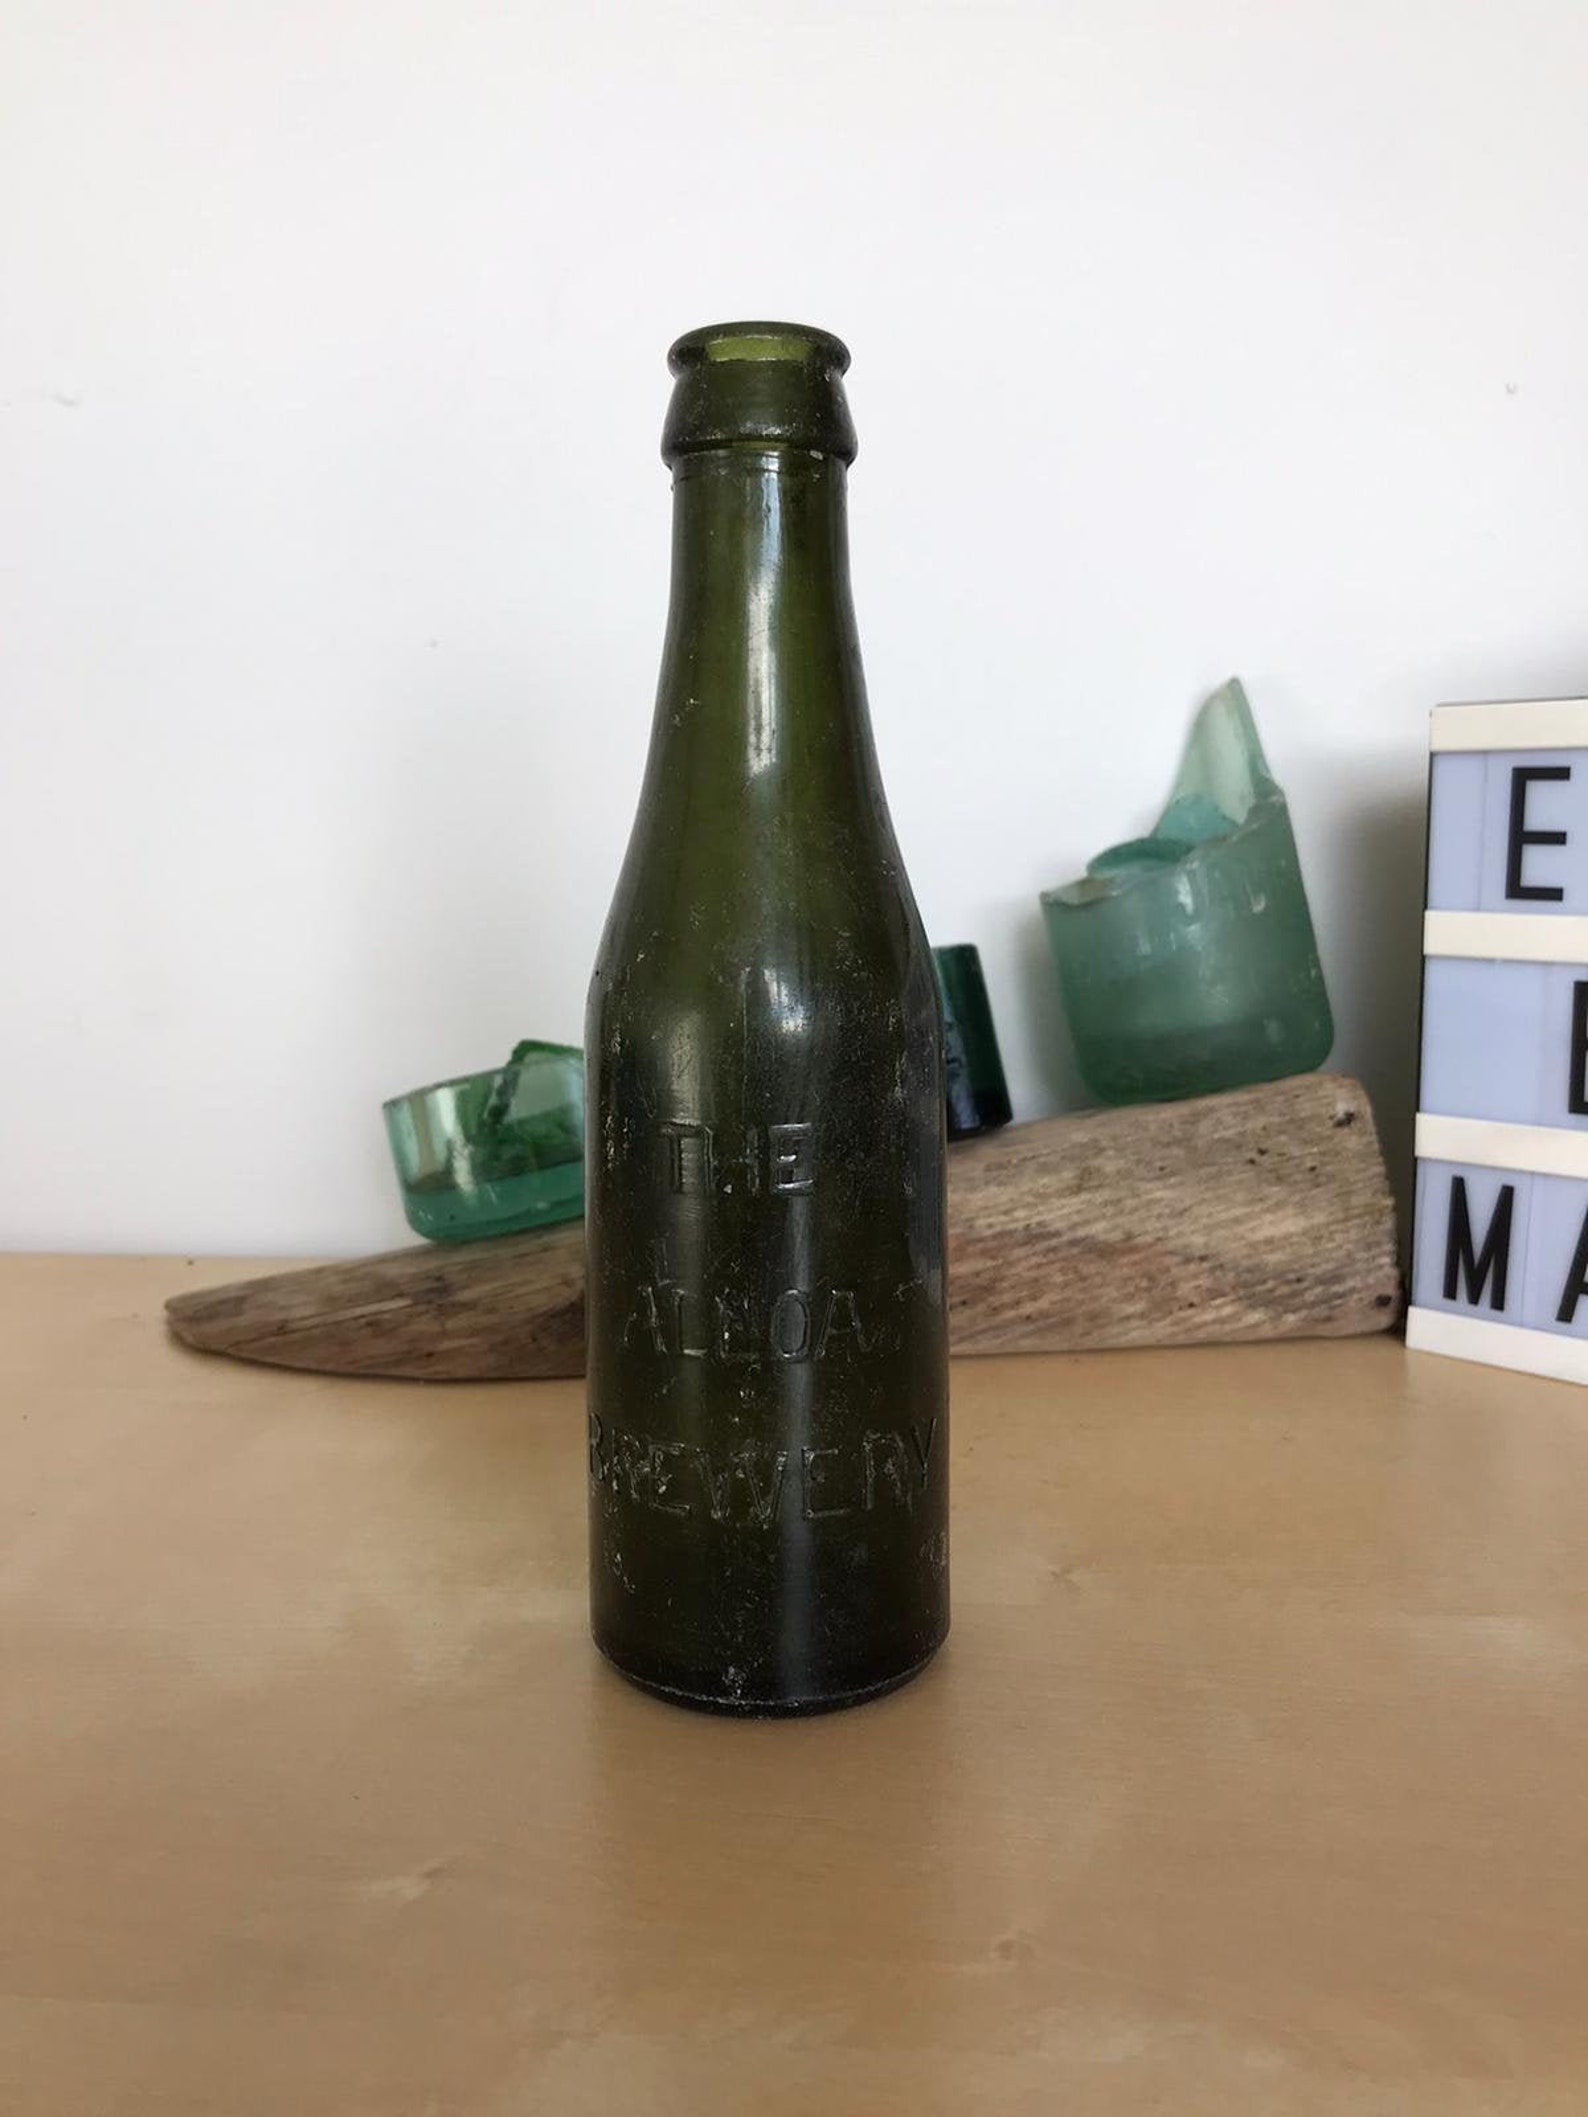
Waste category: glass